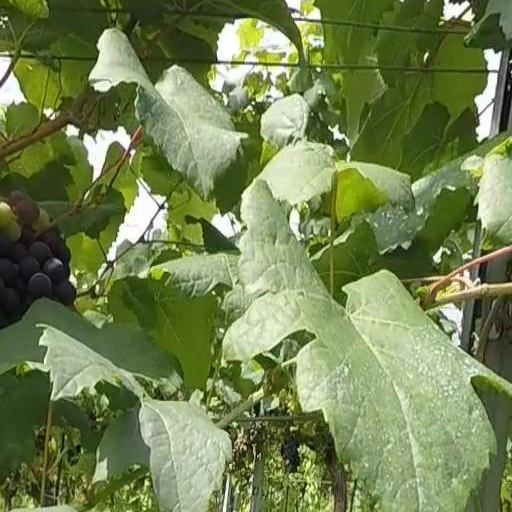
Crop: grape